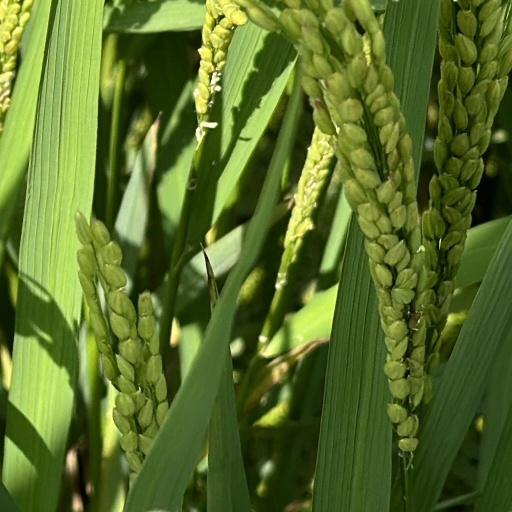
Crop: rice